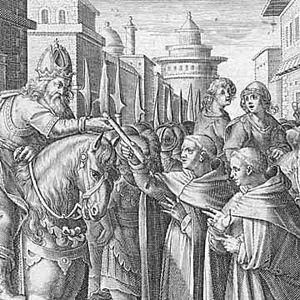
L'empereur Justinien reçoit des vers à soie en 552.
Chronologie de l'économie
L'histoire de la soie semble débuter, selon les découvertes récentes, en Chine entre 3000 et 2000 ans av. J.-C. le plus vieux fragment de soie découvert en Chine datant de 2570 av. J.-C. Elle se serait poursuivie ensuite avec trois millénaires d’exclusivité durant lesquels la Chine aurait fait commerce de ce tissu précieux sans jamais en transmettre le secret. L’art de fabriquer la soie se serait ensuite progressivement transmis aux autres civilisations par le biais d'espions de tous genres (moines, princesses…) aux pillards et aux marchands.